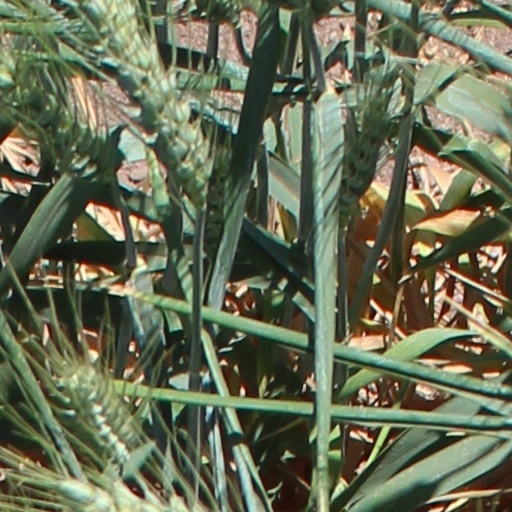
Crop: wheat